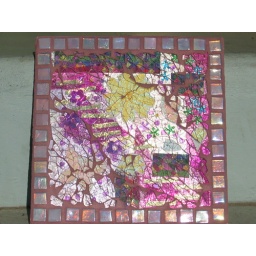
tempered glass over paper collage on 8 &amp;quot; ceramic tile